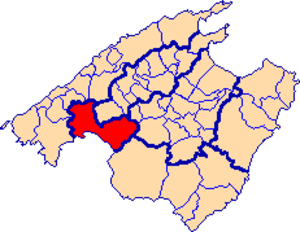
L'île de Majorque dans les îles Baléares en Espagne est divisée en six comarques : Palma de Majorque, Sierra de Tramontana, Raiguer, Llanura de Mallorca, Migjorn et Levante.